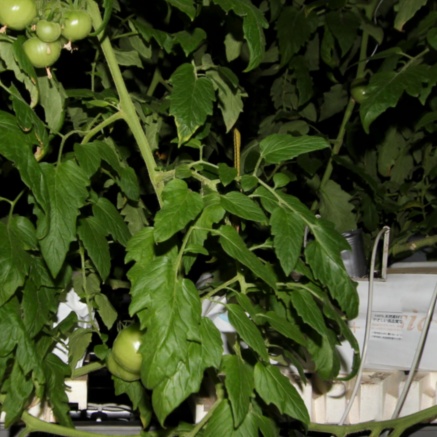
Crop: tomato